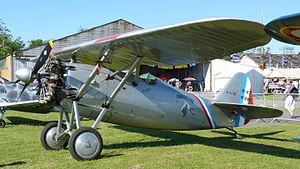
Ferté-Alais 2012
Dewoitine D.27 est un avion militaire de l'entre-deux-guerres.